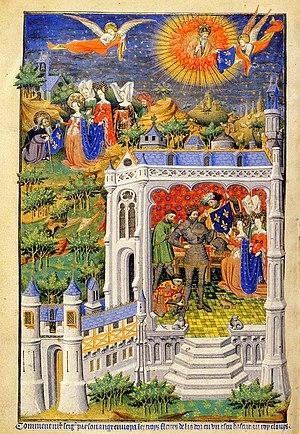
Clovis recevant la fleur de lys. Bedford Book of Hours, BL Add MS 18850, f. 288v
Clovis Iᵉʳ, en latin Chlodovechus, né à Tournai vers 466 et mort à Paris le 27 novembre 511, est roi des Francs saliens, puis roi de tous les Francs de 481 à 511.
En héraldique, on blasonne par France, un assemblage de fleurs de lys d'or sur champ d'azur. Il se décline en deux versions :
La fleur de lys, ou fleur de lis, est un meuble héraldique. C'est l'une des quatre figures les plus populaires avec les multiples croix, l'aigle et le lion. Elle est habituellement classée parmi les figures naturelles.